South African Class 16C 4-6-2

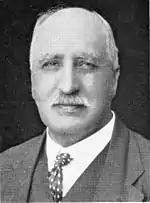
D. A. Hendrie

They were identical to the predecessor Classes 16 and 16B in most respects, except that Hendrie had added a combustion chamber to the boiler, similar to that of the Class 15A. This reduced the distance between tube plates from to . The presence of the combustion chamber was visible externally as an extension of the Belpaire firebox hump.